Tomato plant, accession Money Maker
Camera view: tilt-top (135 deg); turntable rotation: 30 degrees
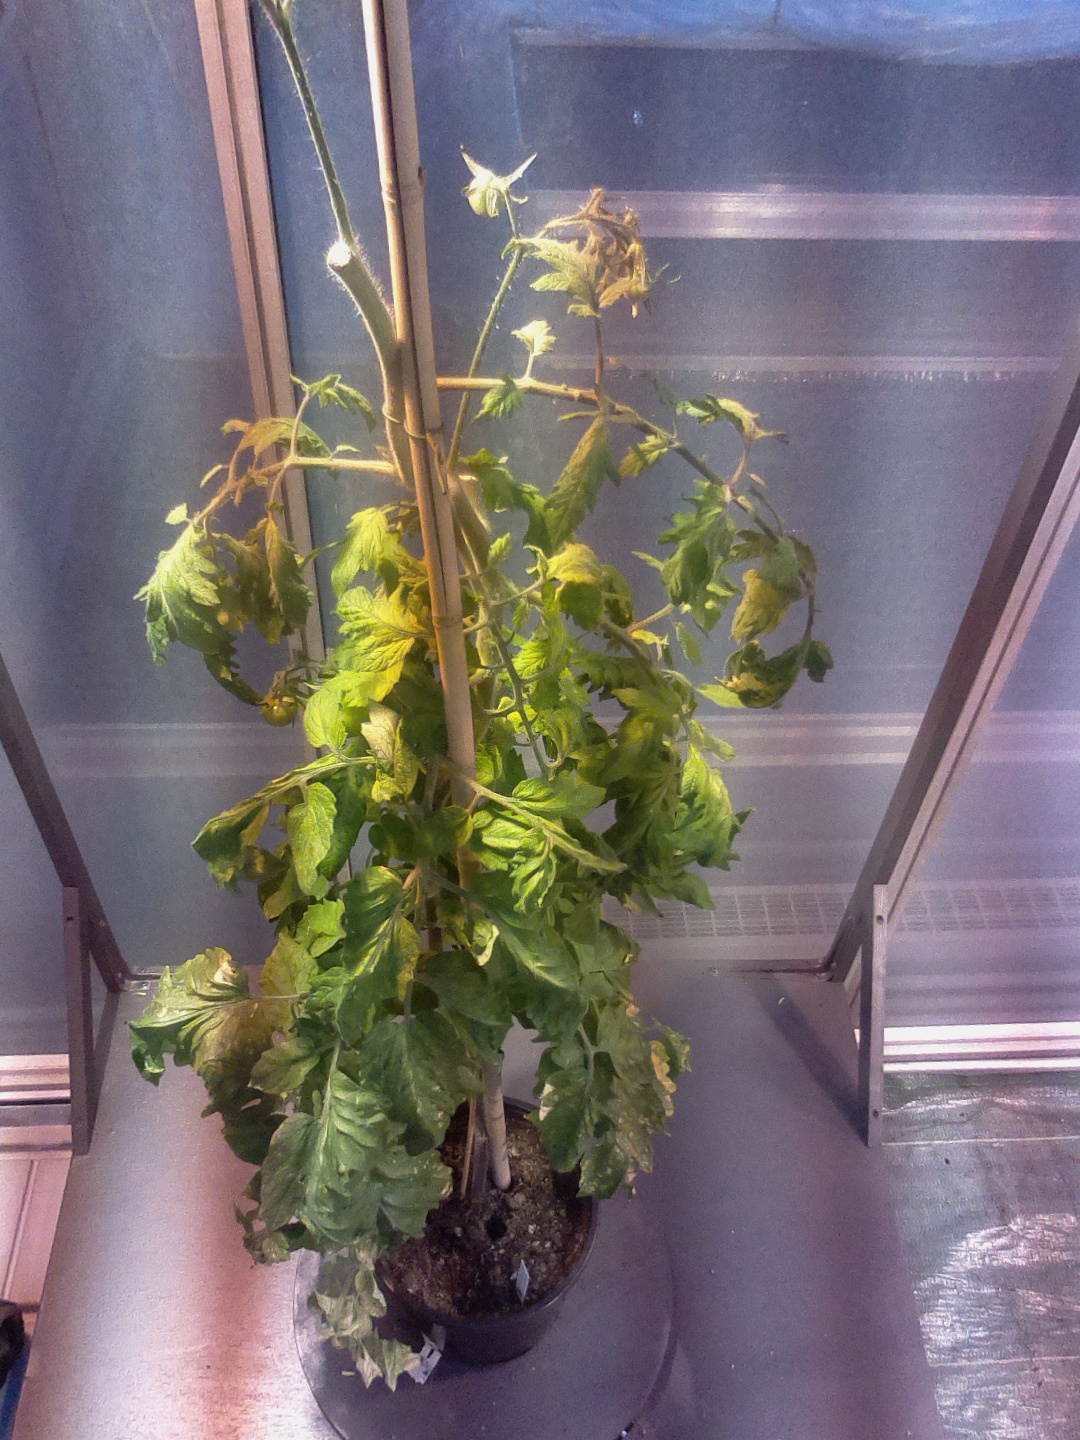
BBCH growth stage 75: 50%-60% of final fruit size